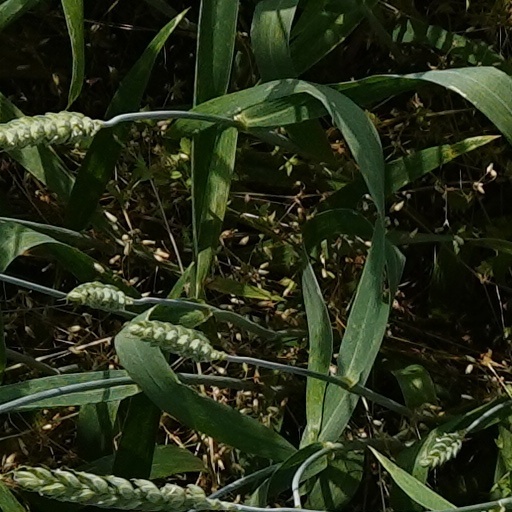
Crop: wheat